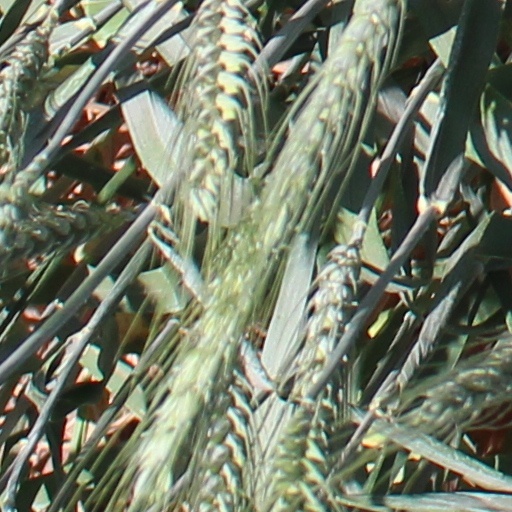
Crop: wheat